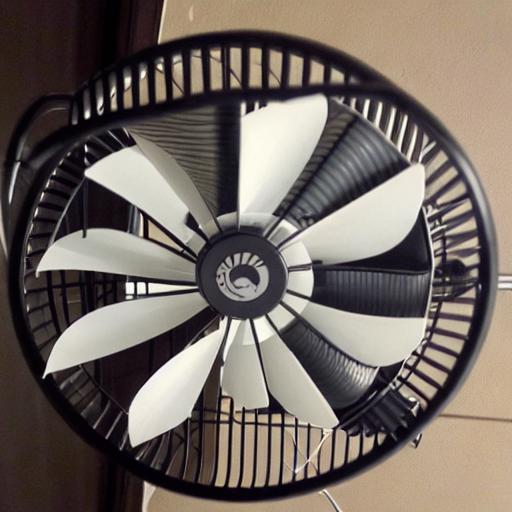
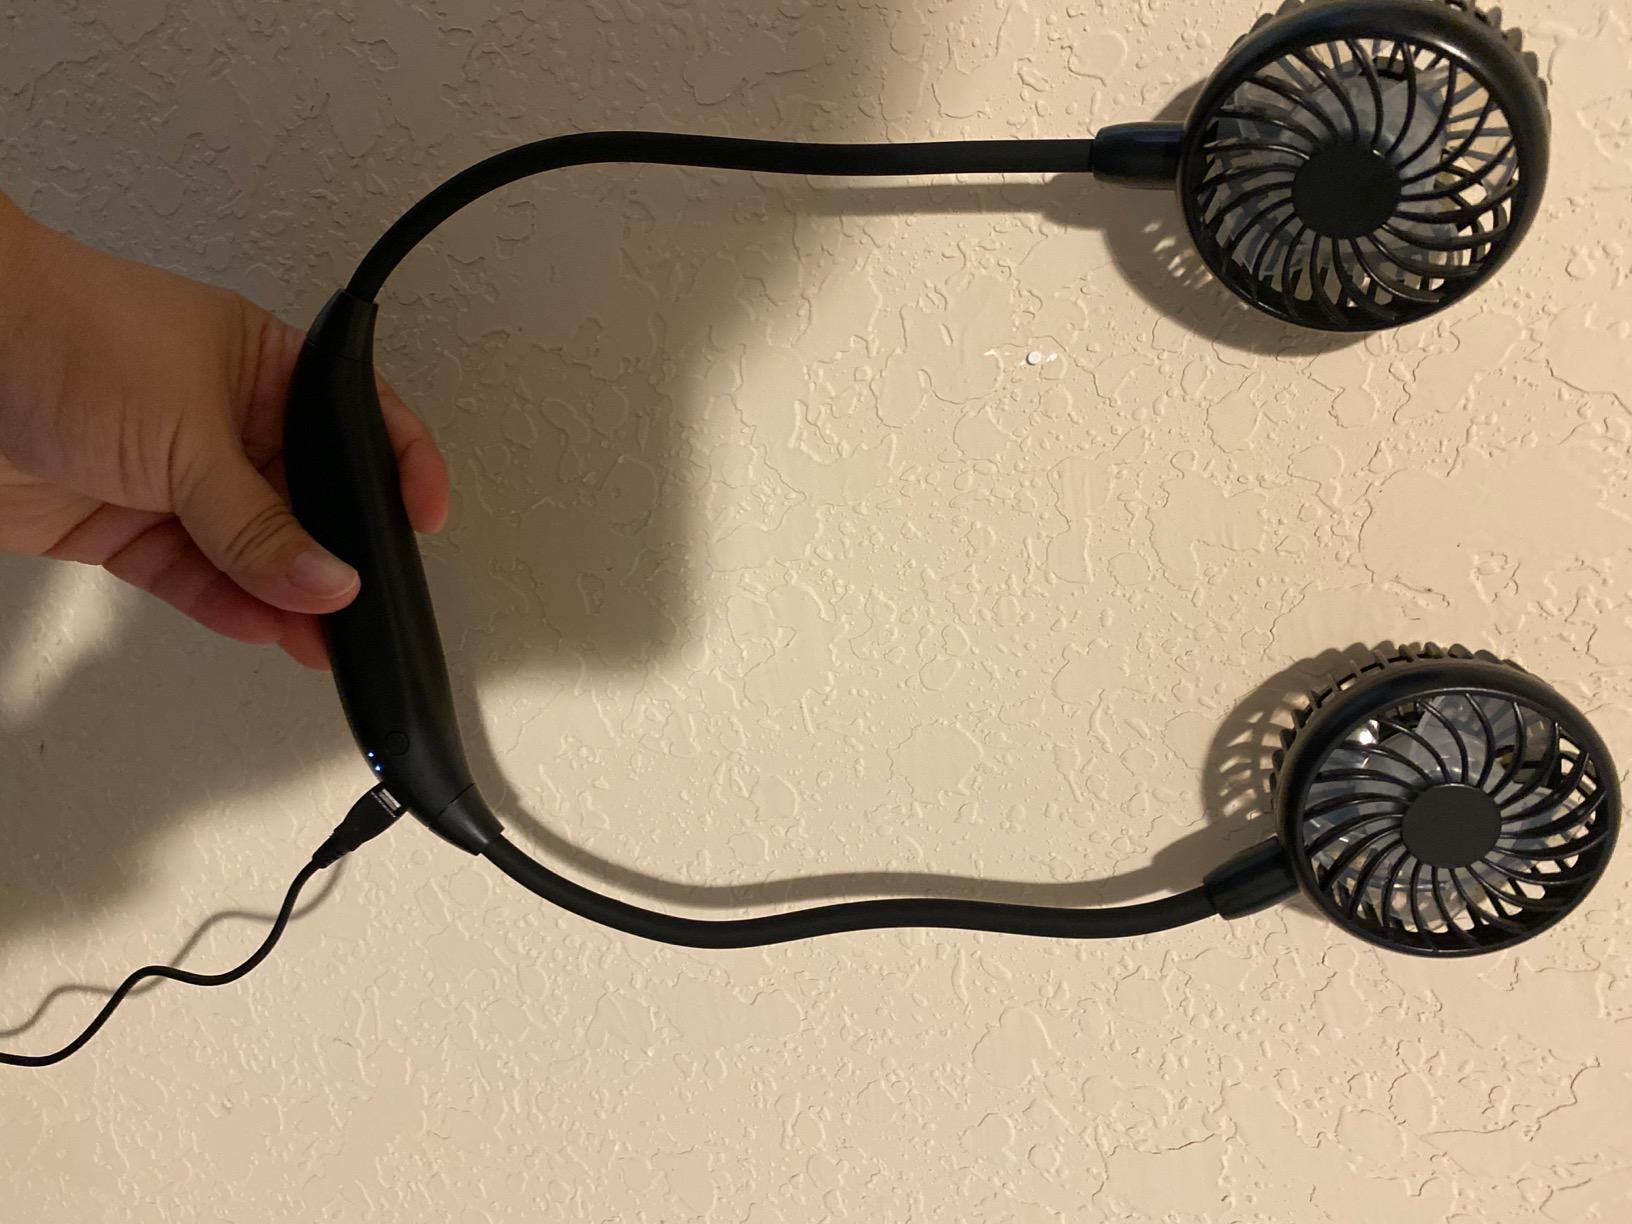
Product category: fan
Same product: no